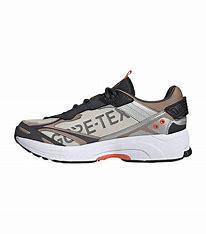
Brand: adidas
Model: Spiritain 2000